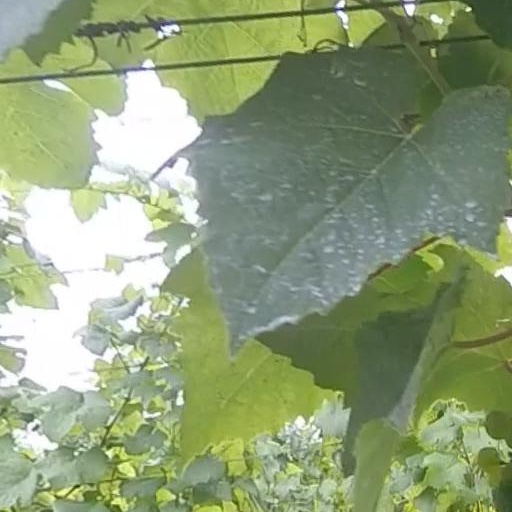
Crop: grape